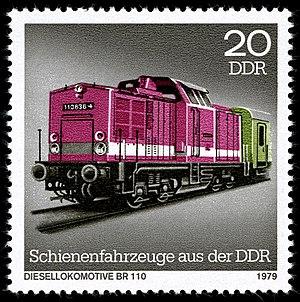
La Deutsche Reichsbahn était le nom porté par les chemins de fer d'État de la République démocratique allemande.